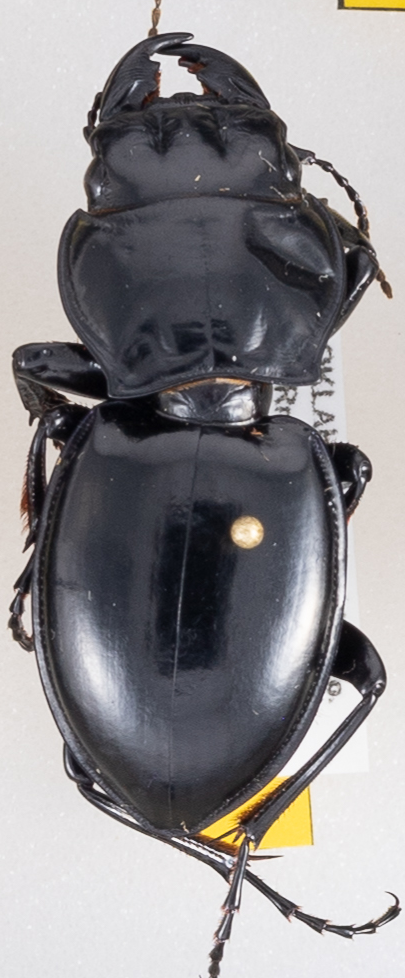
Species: Pasimachus californicus
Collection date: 2019-06-26
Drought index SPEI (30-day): -0.072
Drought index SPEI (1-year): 2.09
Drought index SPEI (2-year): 1.69